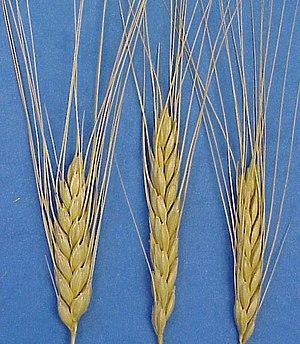
Le farro est un aliment d'origine italienne, composé de grains de certaines espèces de blé, vendus séchés après une cuisson les rendant tendres, mais encore croquants. Le farro peut être consommé nature, mais il est souvent utilisé comme ingrédient dans des plats tels que salades et soupes.